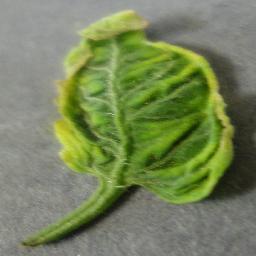
Label: Tomato___Tomato_Yellow_Leaf_Curl_Virus